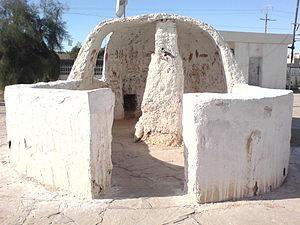
Hassi Messaoud est une commune algérienne de la wilaya d'Ouargla, située à 86 km au sud-est d'Ouargla; à 172 km au sud de Touggourt et à 800 km au sud-est de la capitale Alger. L'économie de la ville est largement tournée vers l'exploitation de son gisement de pétrole.